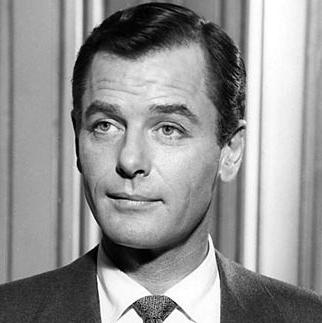
Age: 39